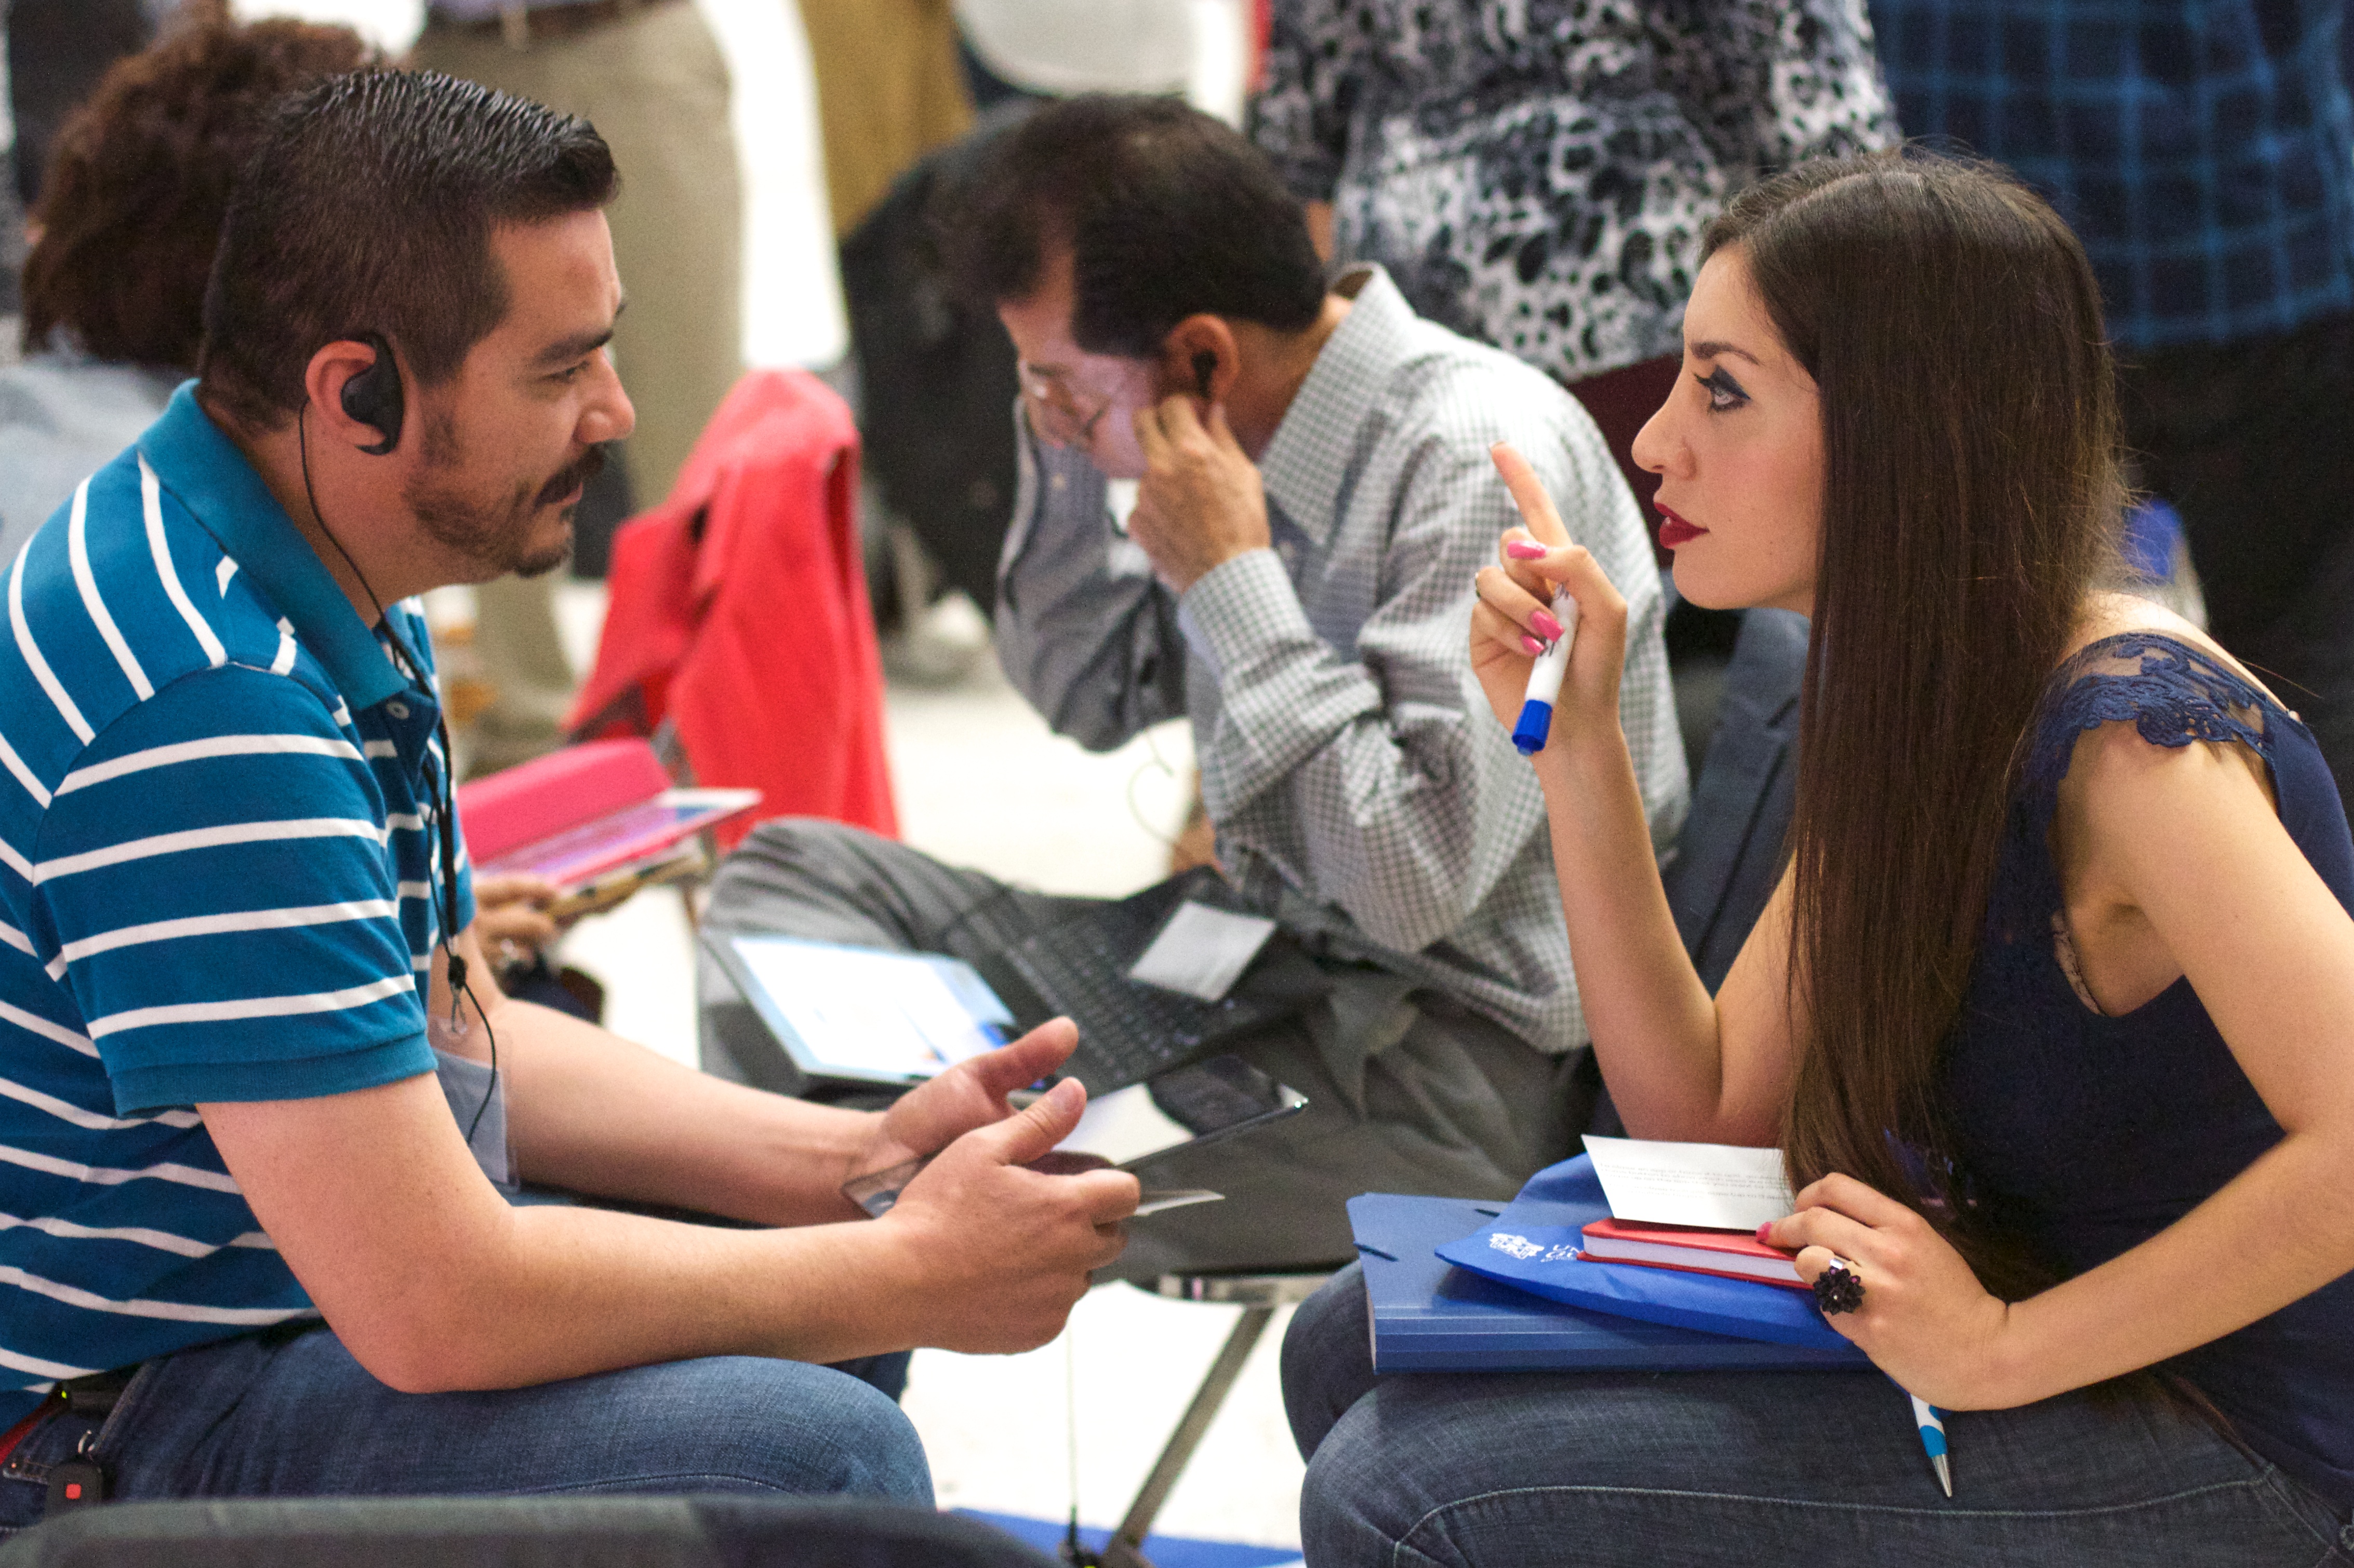
person, youth, student, conversation, education, learning, udgagora